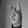
ASL letter: K